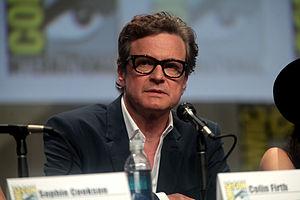
Kingsman : Services secrets est un film d'espionnage britannico-américain réalisé par Matthew Vaughn, sorti en 2015.